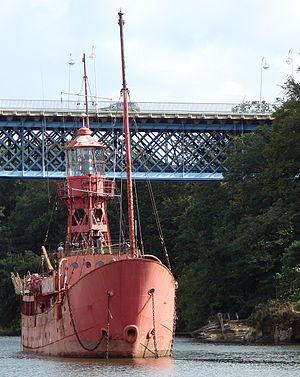
Le bateau-feu Scarweather à Douarnenez
Le port-musée de Douarnenez, Finistère, inauguré en mai 1993, se situe au Port-Rhu sur l'ancienne ria de Pouldavid qui sépare Douarnenez et le quartier de Tréboul. Il prit la suite de l'ancien Musée du bateau, ouvert en 1985 à l'initiative de l'association locale Treizour créée en 1979. Dès 1986, l'association fit don à la ville de Douarnenez de sa collection de coques collectées depuis sa création et le musée devint municipal.